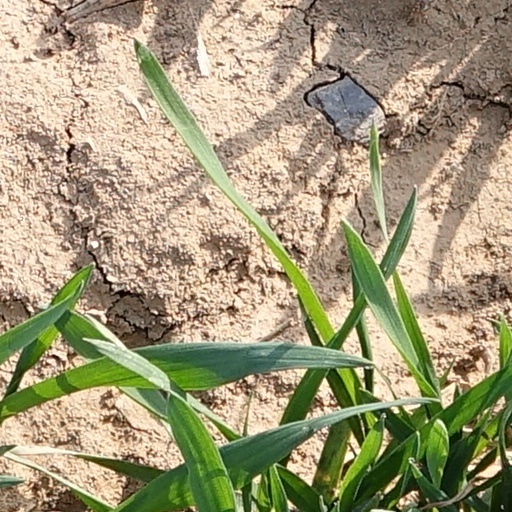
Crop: wheat